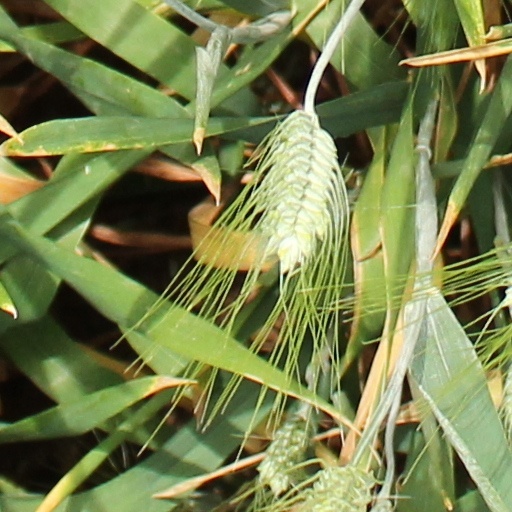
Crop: wheat